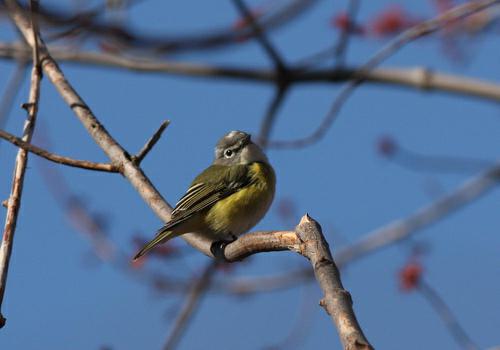
A photo of a blue headed vireo